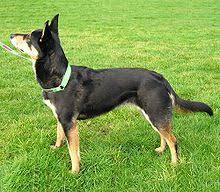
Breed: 209-n000049-kelpie